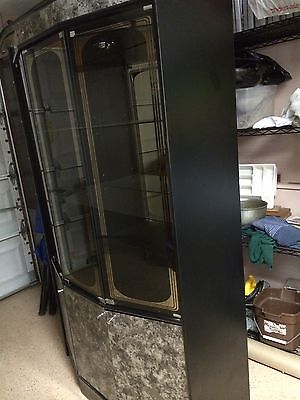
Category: cabinet